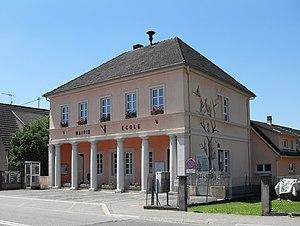
La mairie-école de Ballersdorf
Ballersdorf est une commune française située dans le département du Haut-Rhin, en région Grand Est.